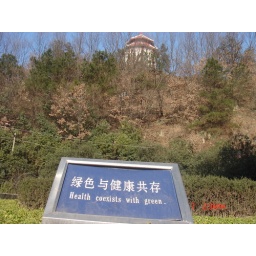
Shiyan - love getting lectured by street signs